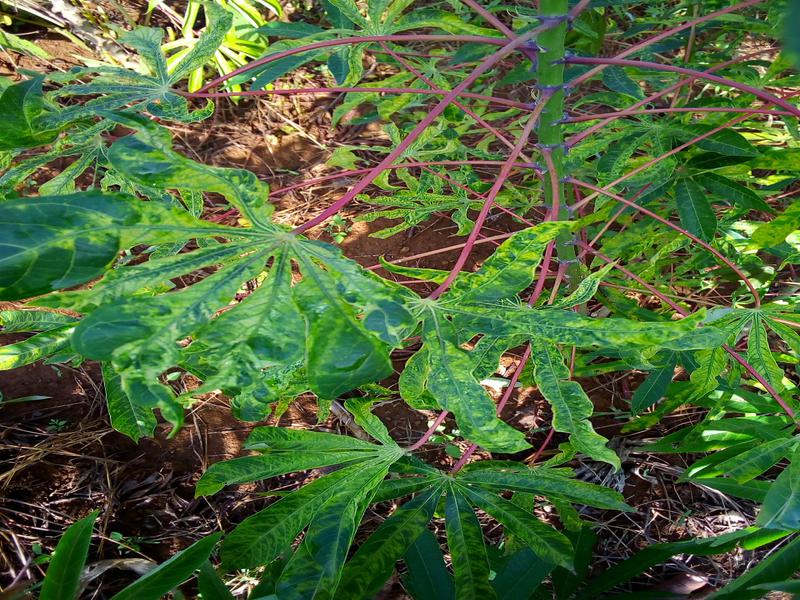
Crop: cassava
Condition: mosaic_disease